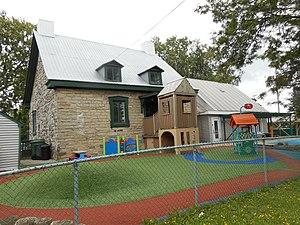
Le parc de la Capture-d'Ethan-Allen est un parc de Montréal situé dans l'arrondissement de Mercier–Hochelaga-Maisonneuve.
Le parc de la Capture-d'Ethan-Allen est un parc de Montréal situé dans l'arrondissement de Mercier–Hochelaga-Maisonneuve.